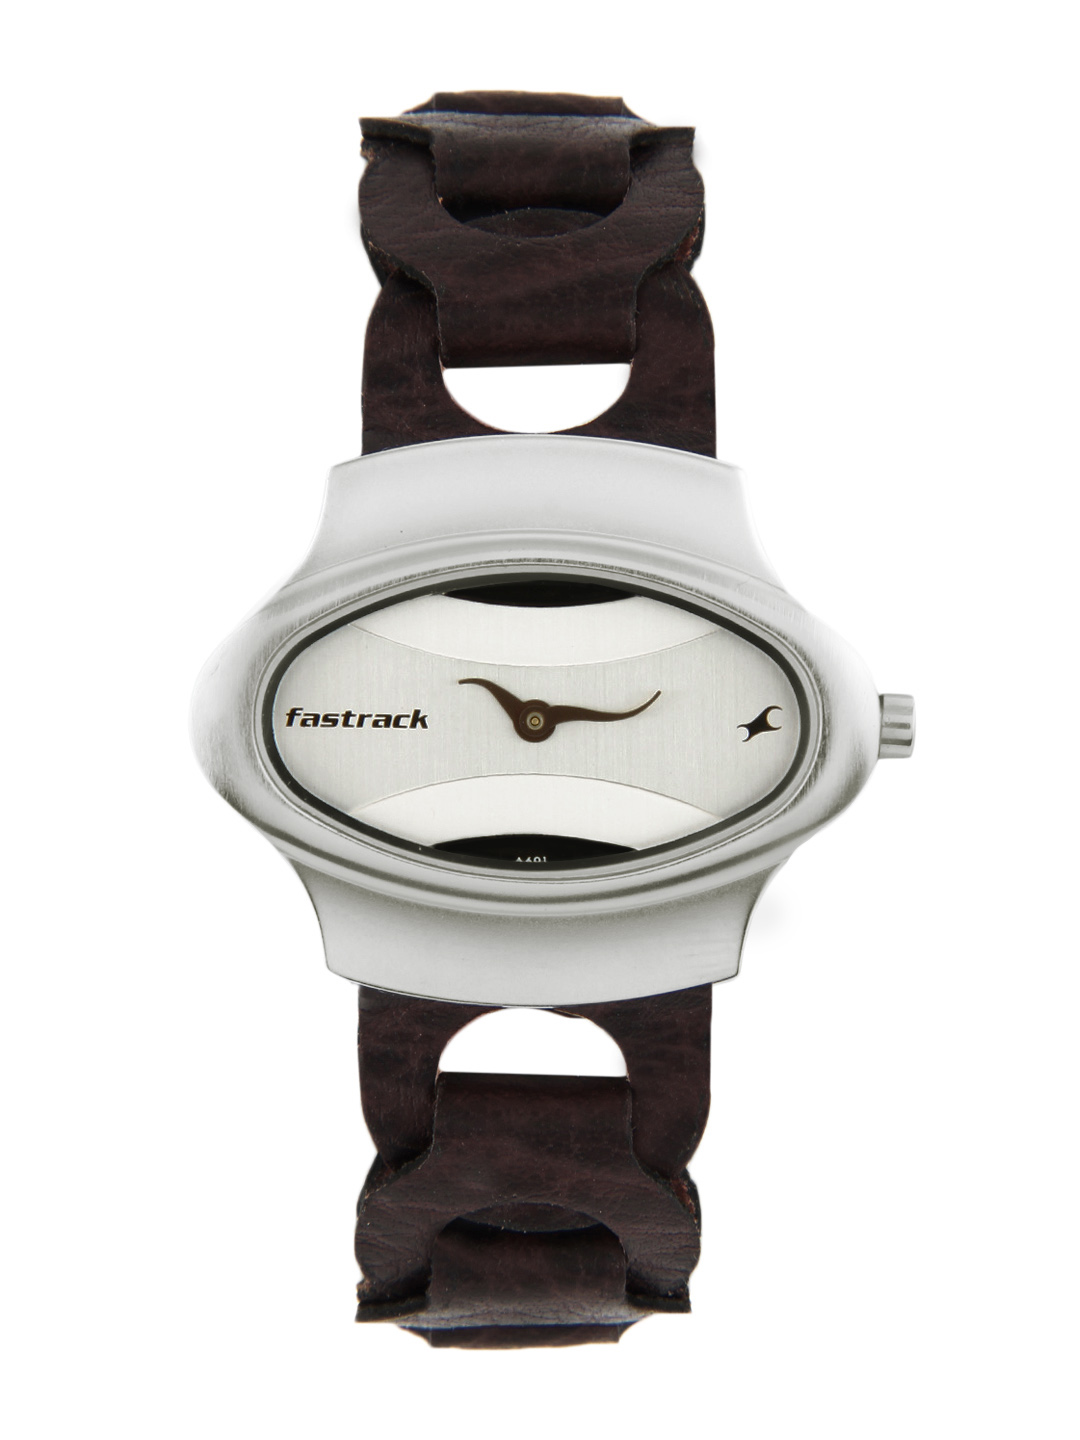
Fastrack Women Silver Dial Watch NA6004SL01
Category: Accessories / Watches / Watches
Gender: Women
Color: Silver
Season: Winter 2016
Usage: Casual